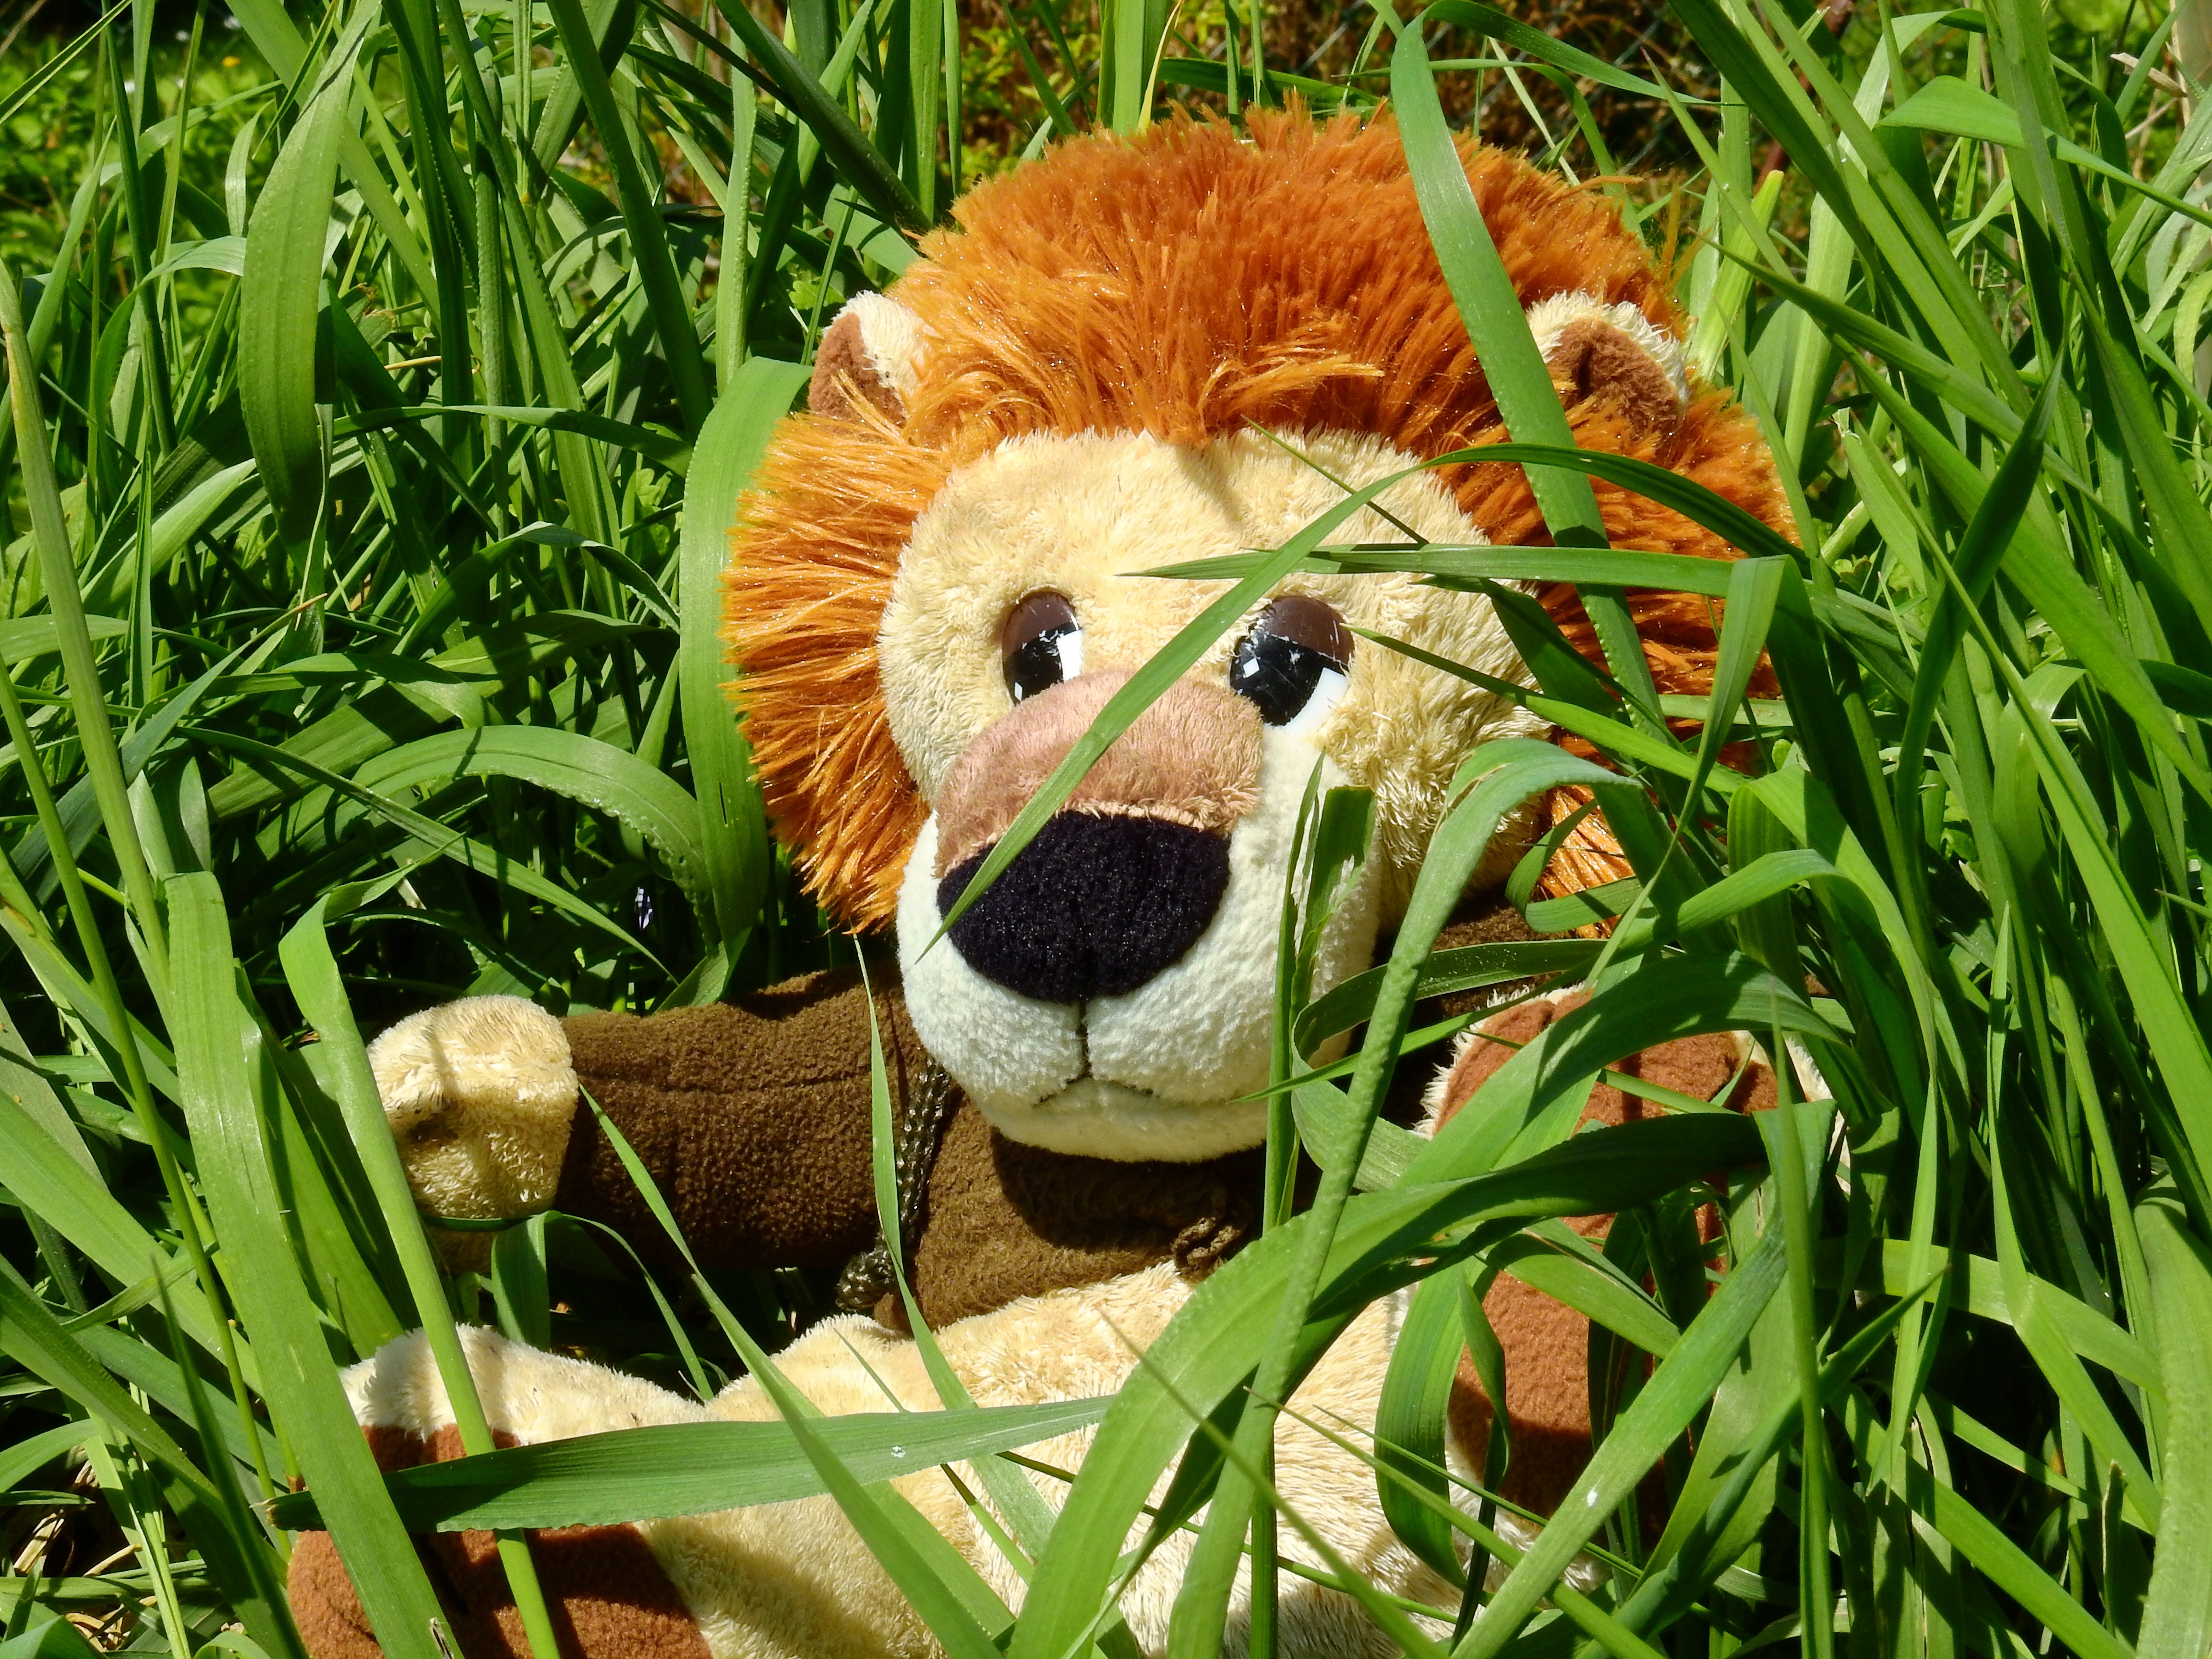
grass, lawn, play, flower, child, predator, toy, lion, teddy bear, toys, stuffed animal, wildcat, children toys, soft toy, giant panda, stuffed toy